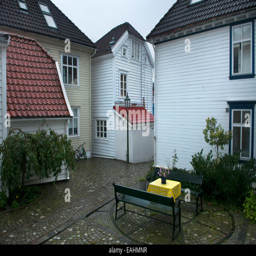
a small square between white wooden houses in old town